Lithornis

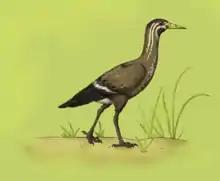
Life restoration.

Six species have been recognized in modern times; undescribed ones are also likely to exist. The supposed tarsometatarsus piece from which ""Lithornis" emuinus" was described is actually a humerus fragment of the giant pseudotooth bird "Dasornis".